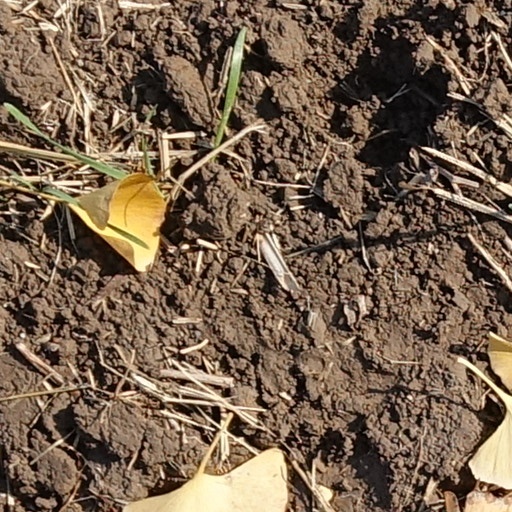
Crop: wheat